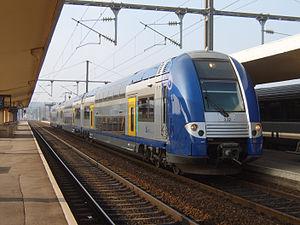
Cette liste recense les parcs de matériels roulants utilisés par le réseau TER Hauts-de-France.